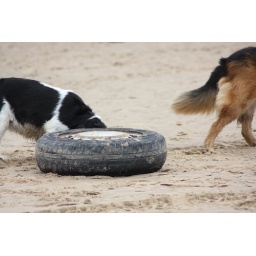
A day on the Freshfields near Liverpool with our inlaws, their dog Jas and our spaniel (Maggie) and pug (Parker).